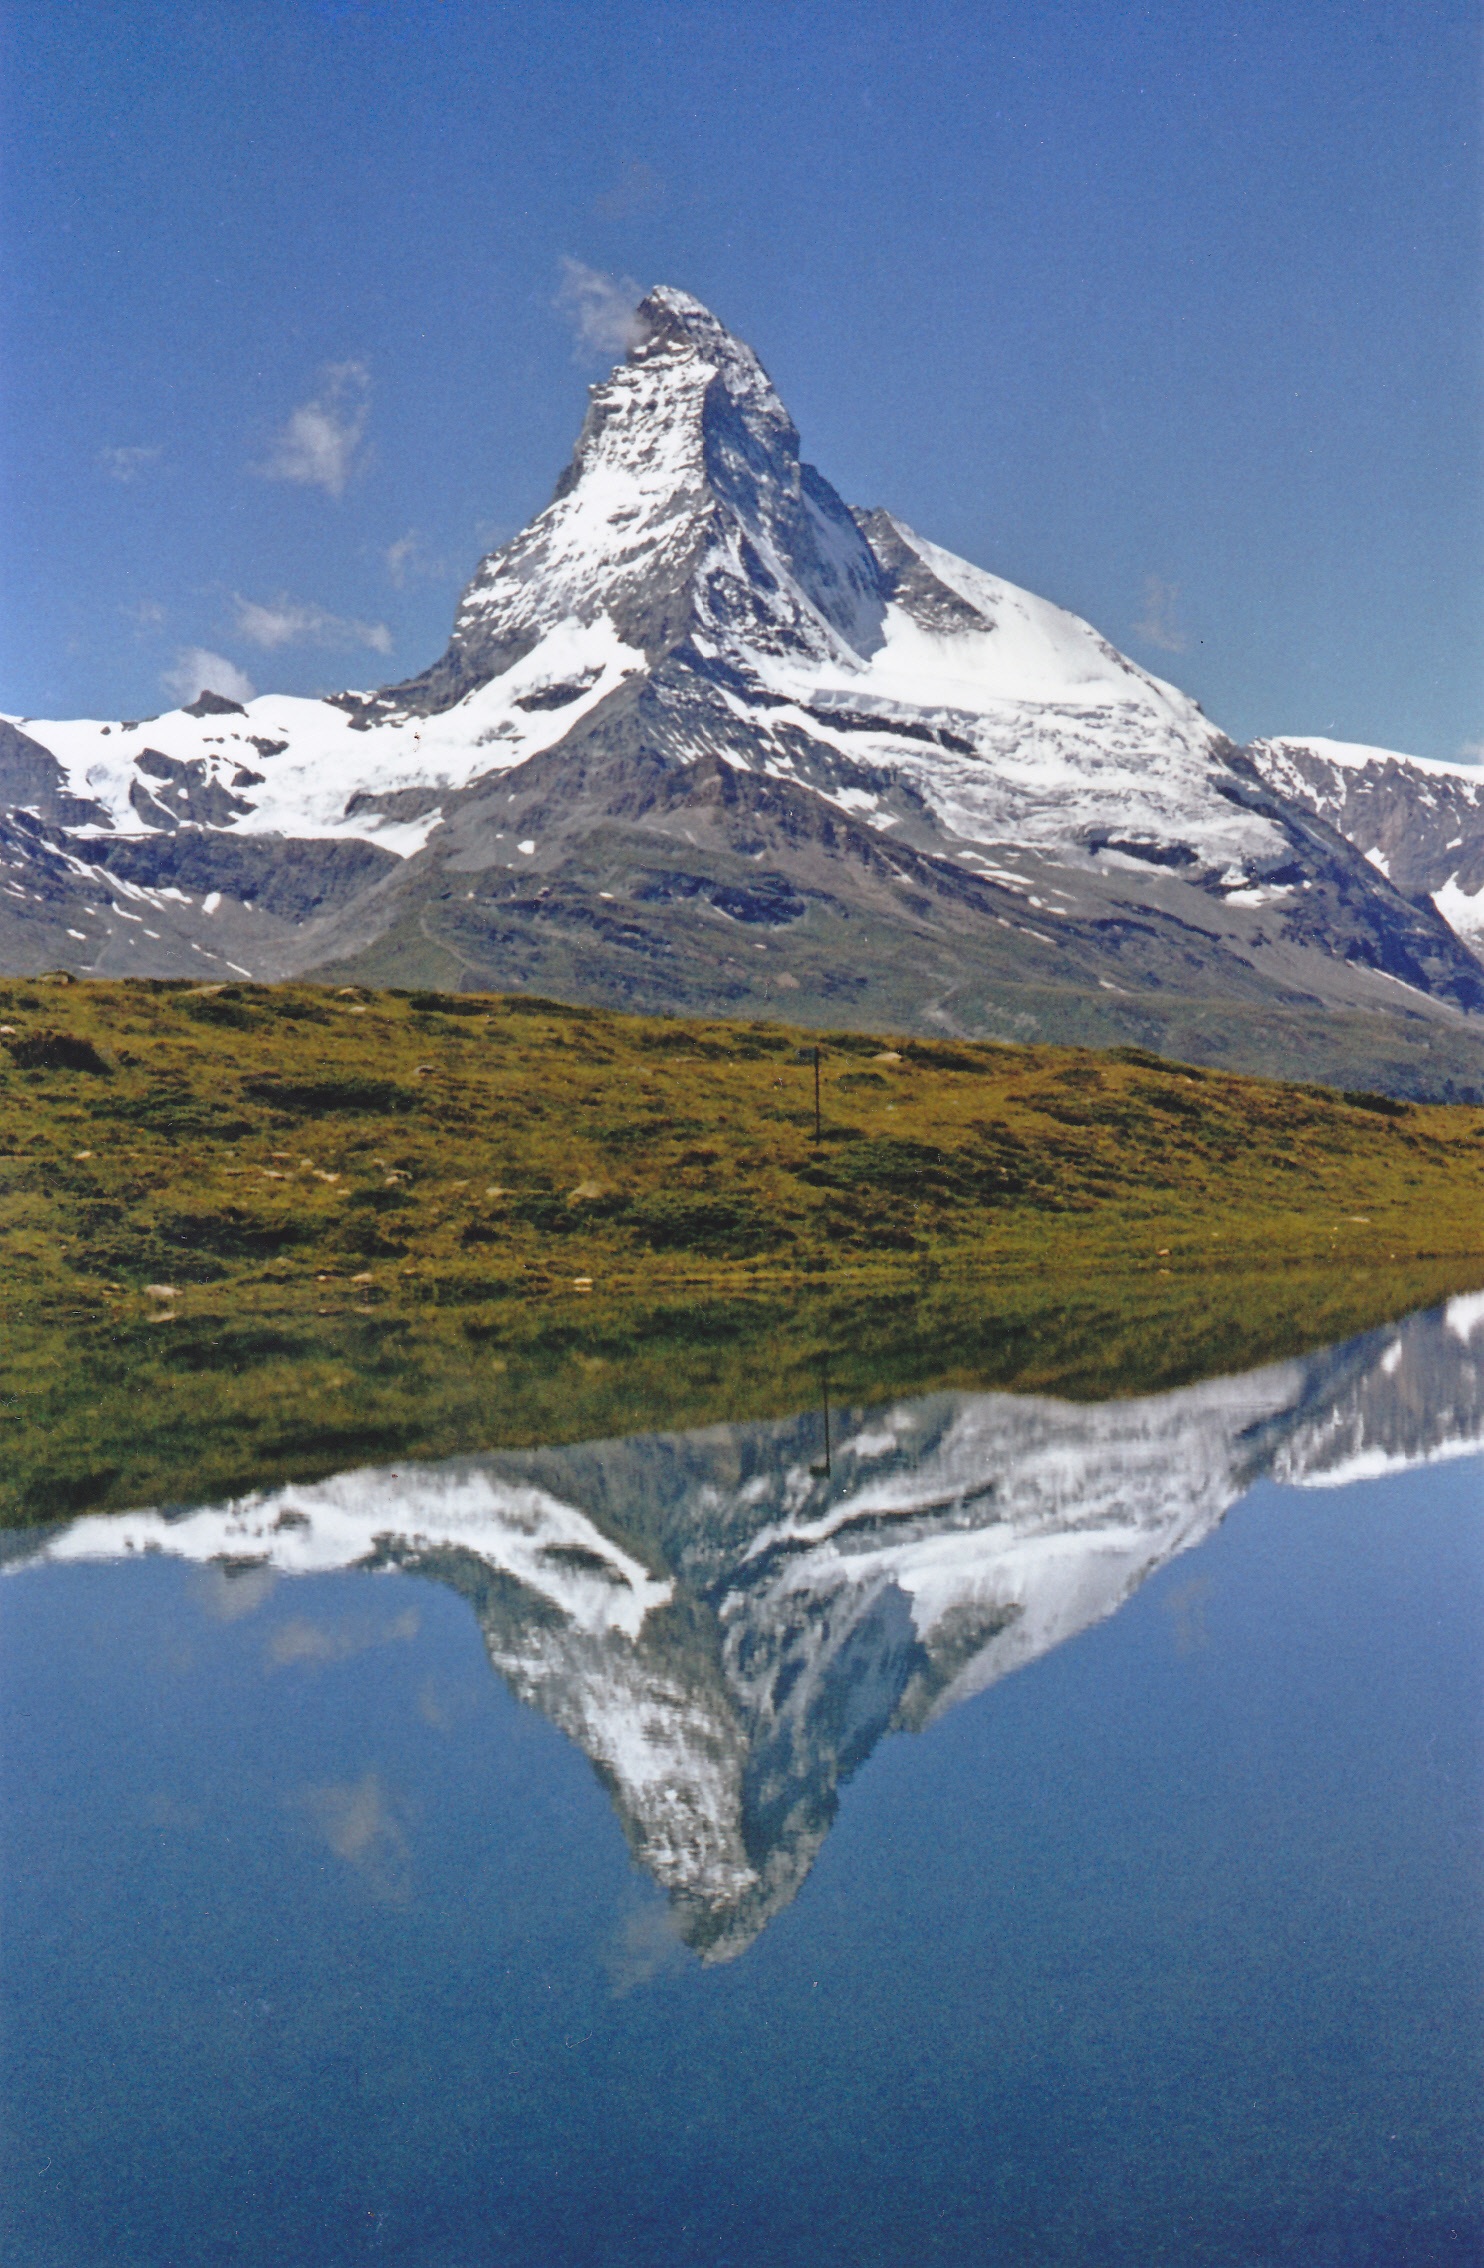
landscape, mountain, lake, mountain range, ice, reflection, glacier, alpine, fjord, arctic, ridge, climb, mountaineering, plateau, switzerland, fell, cirque, loch, crater lake, mirroring, moraine, valais, landform, arctic ocean, series 4000, zermatt, matterhorn, geographical feature, mountainous landforms, glacial landform